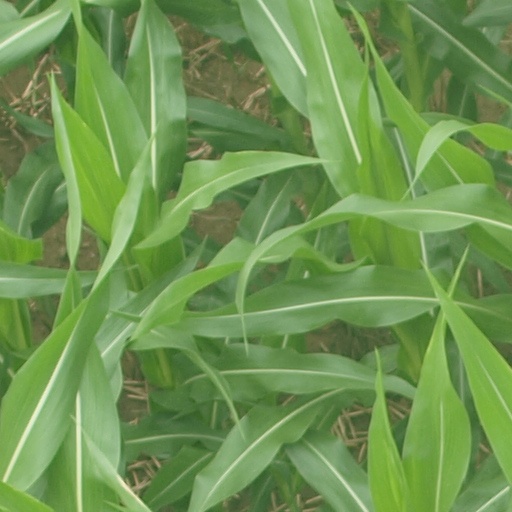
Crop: maize; corn